Ricky Bottalico

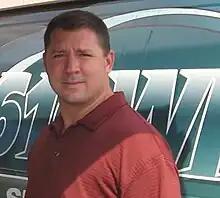
Bottalico in 2009

Ricky Paul Bottalico (born August 26, 1969) is an American former professional baseball right-handed relief pitcher, who played in Major League Baseball (MLB) for the Philadelphia Phillies, St. Louis Cardinals, Kansas City Royals, Arizona Diamondbacks, New York Mets, and Milwaukee Brewers. He compiled a career 3.99 earned run average (ERA), with 116 saves.